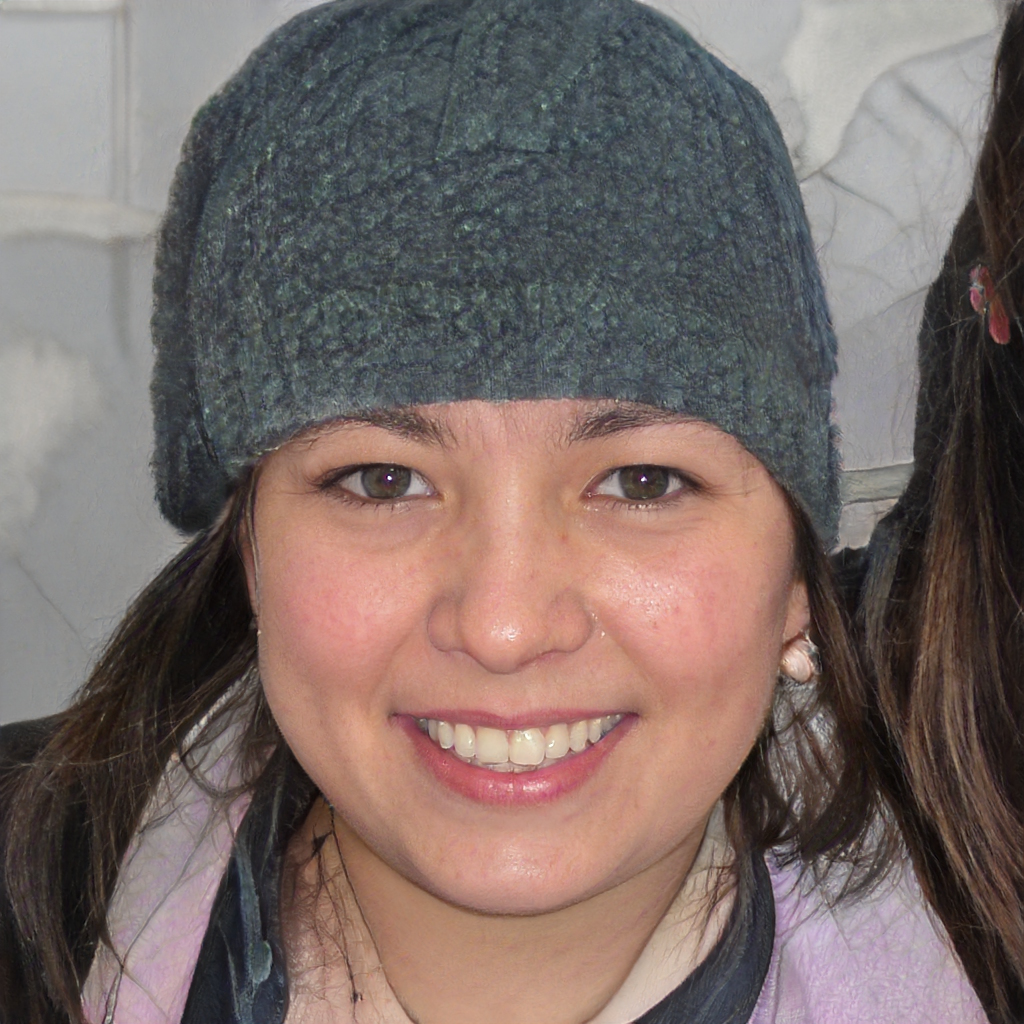
Portrait style: Real Portrait